Francis Alimikhena

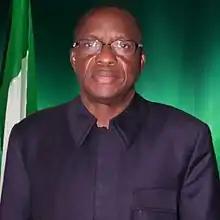

Francis Asekhame Alimikhena (born 20 September 1947) is a former Senator of the Federal Republic of Nigeria from Edo State. He served in the Senate from 2015 to 2023, representing Edo North Senatorial District. He was first elected in 2015 and reelected to a second term in 2019. However, he lost his re-election bid in 2023. Alimikhena was the vice-chairman, Senate Committee on Housing and also a member of the Senate committee on Constitutional Review.